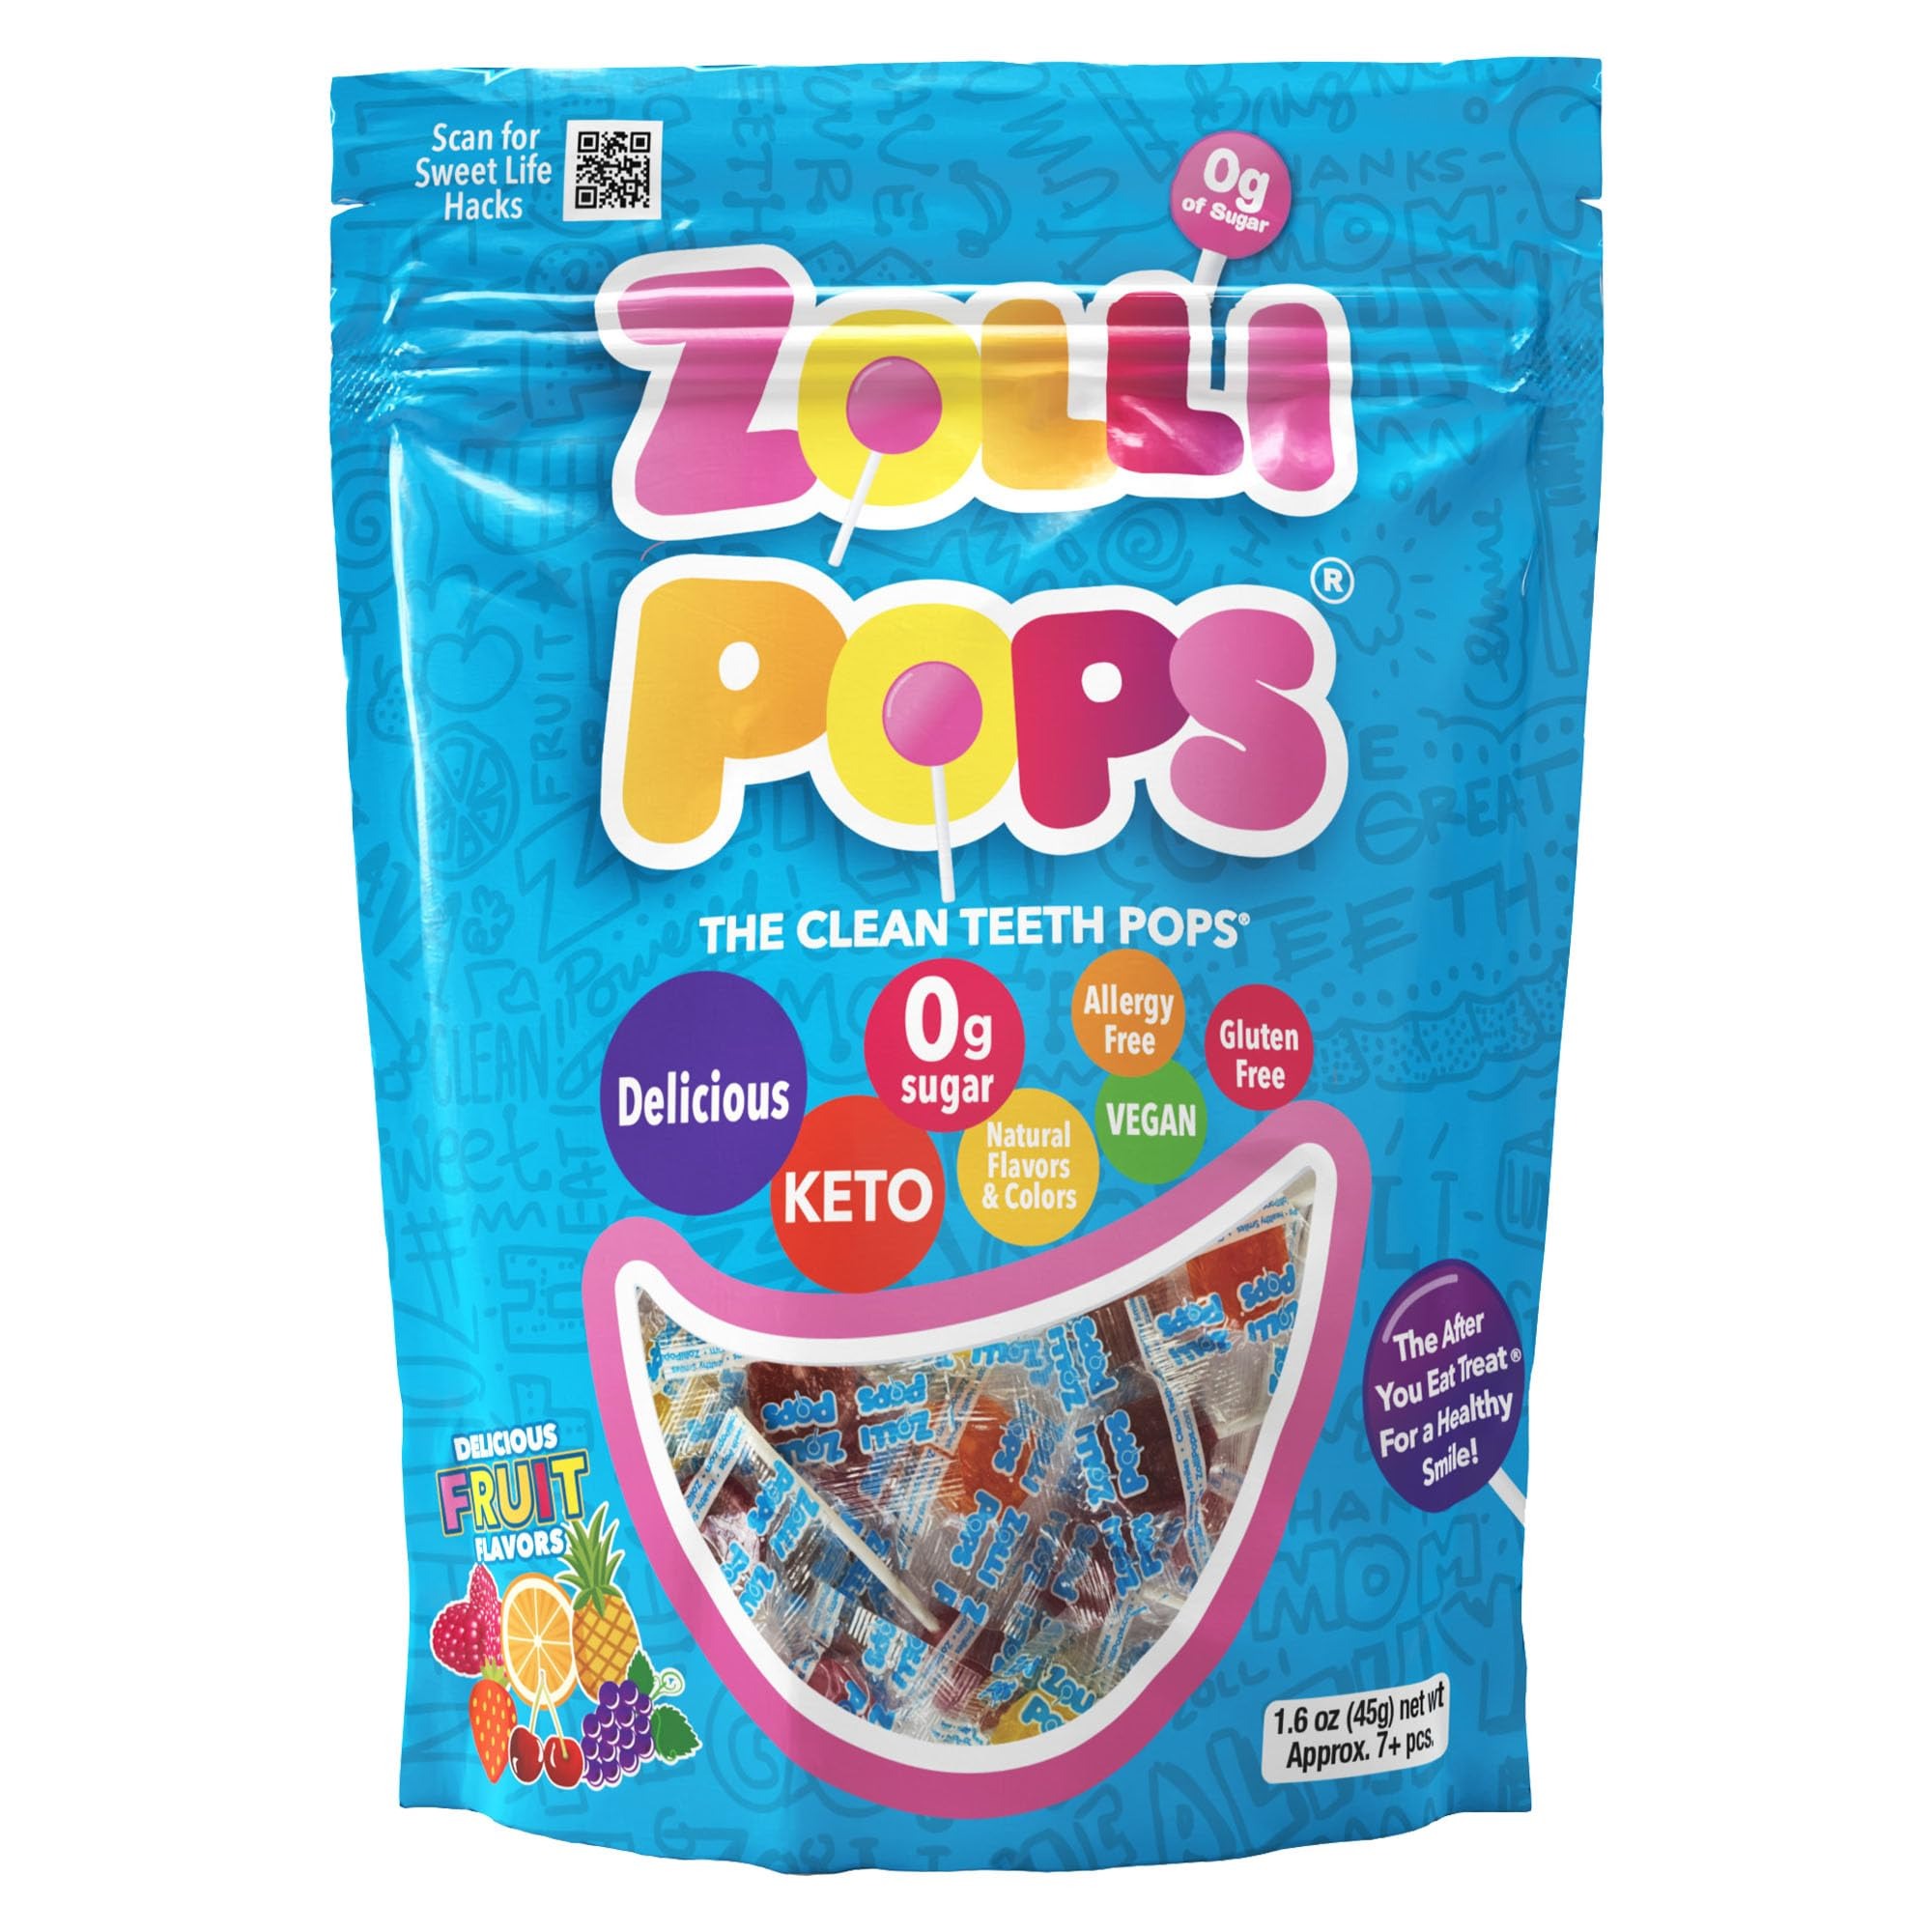
Item Name: Zollipops Clean Teeth Lollipops, Anti Cavity, Sugar-Free Candy, Natural Fruit Flavor Variety, 1.6oz - A Variety of Fruit Flavors for a Wholesome and Dental-Friendly Snack
Bullet Point 1: Dental-Friendly Lollipops: Zolli Pops are dentist-approved and designed to promote oral health, offering a delicious way to enjoy candy while maintaining clean teeth.
Bullet Point 2: Assorted Flavors: Experience a delightful variety of flavors in every pack, ensuring a tasty and satisfying experience for those with diverse taste preferences.
Bullet Point 3: Kid-Friendly and Parent-Approved: Loved by kids and approved by parents, Zolli Pops offer a balance of great taste and dental benefits, making them a smart choice for the whole family.
Bullet Point 4: Sugar-Free Goodness: Enjoy guilt-free indulgence with Zolli Pops, as they are sugar-free, making them a smart choice for those looking to reduce sugar intake without sacrificing taste.
Bullet Point 5: Convenient On-the-Go Pack: Packaged for convenience, these lollipops are ideal for on-the-go enjoyment, whether in your bag, pocket, or as a delightful addition to your candy dish at home.
Value: 1.6
Unit: Ounce

Price: 4.48